Levesville-la-Chenard

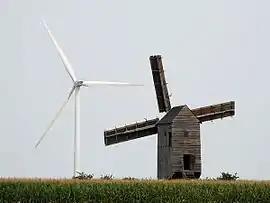
Windmills in Levesville-la-Chenard

Levesville-la-Chenard is a commune in the Eure-et-Loir department in northern France.